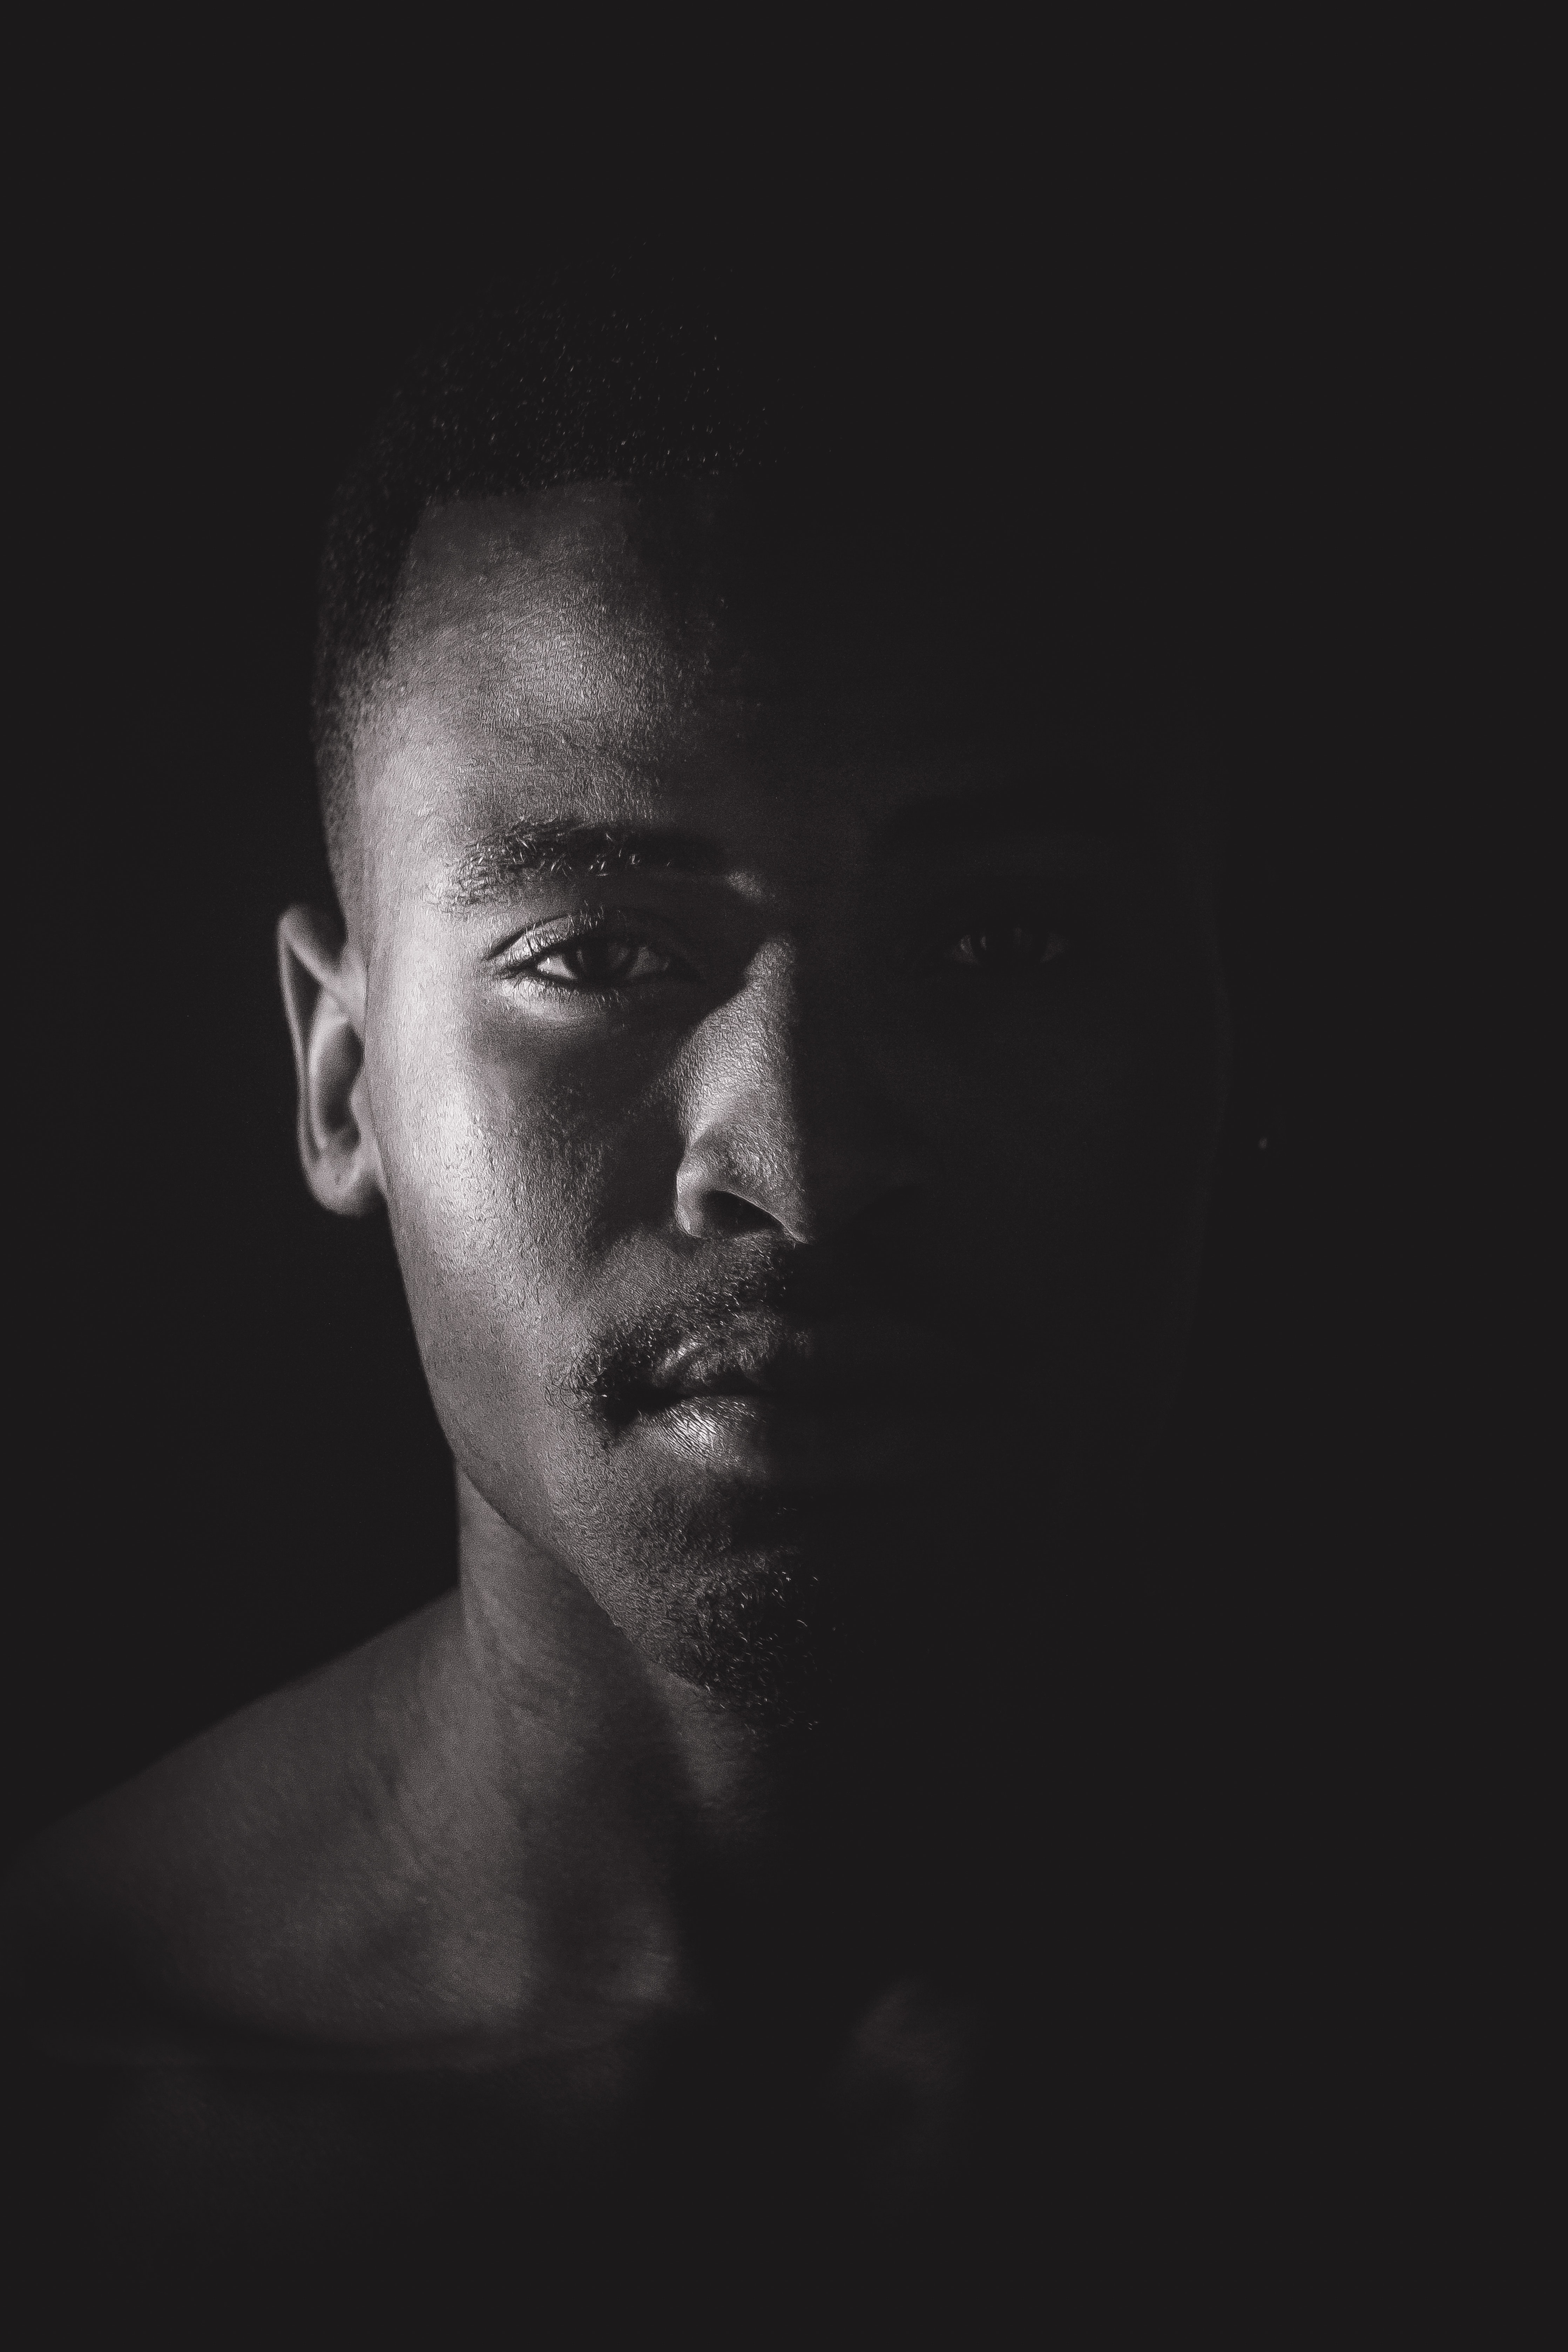
face, black, white, photograph, black and white, head, sky, darkness, monochrome photography, beauty, light, chin, monochrome, nose, portrait, photography, eye, cloud, human, lip, neck, portrait photography, night, flash photography, muscle, cool, ear, photo shoot, hand, jaw, model, stock photography, style, facial hair, meteorological phenomenon